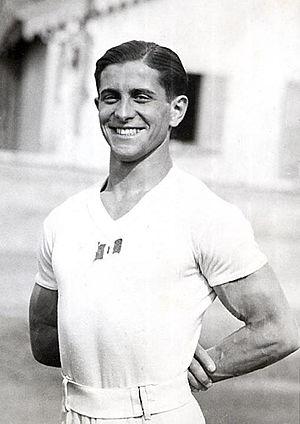
Savino Guglielmetti est un gymnaste italien.